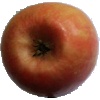
Label: Apple Pink Lady 1